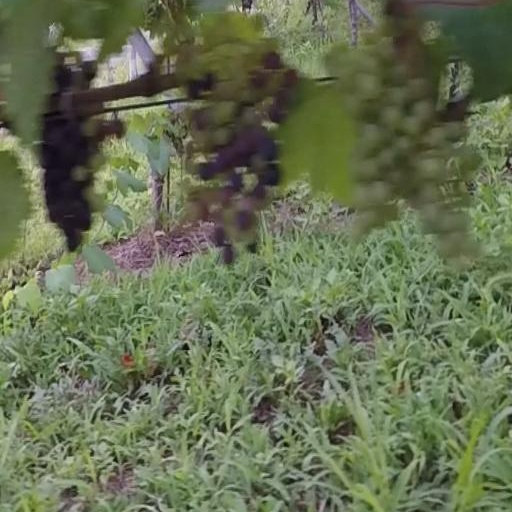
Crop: grape